2021 Foxwoods Resort Casino 301

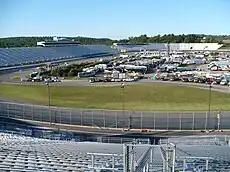
New Hampshire Motor Speedway, the track where the race was held.

New Hampshire Motor Speedway is a oval speedway located in Loudon, New Hampshire, which has hosted NASCAR racing annually since the early 1990s, as well as the longest-running motorcycle race in North America, the Loudon Classic. Nicknamed "The Magic Mile", the speedway is often converted into a road course, which includes much of the oval.